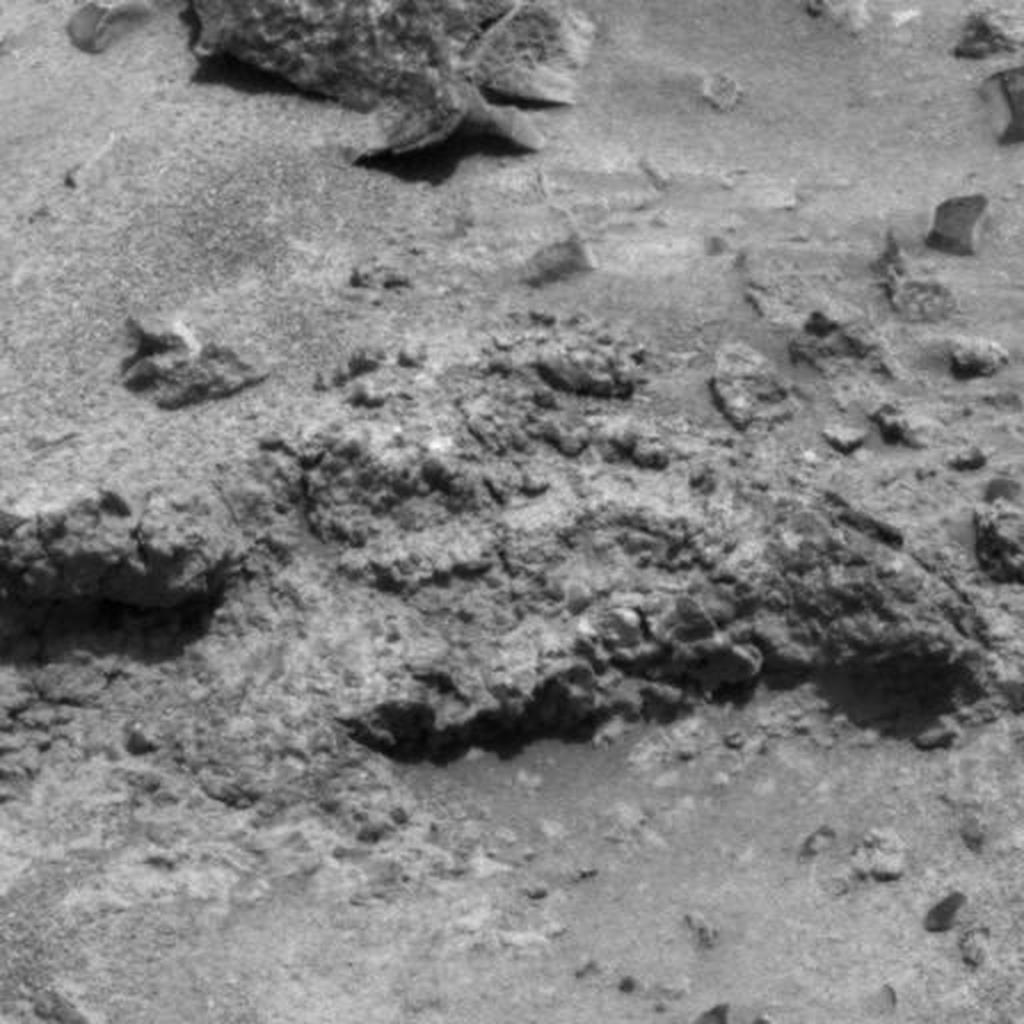
Surface features visible: Rock Outcrops, Clasts, Rock (Round Features), Soil, Spherules, Nearby Surface